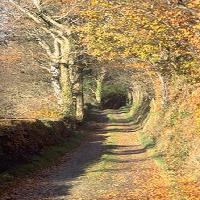
Weather: sun or clear